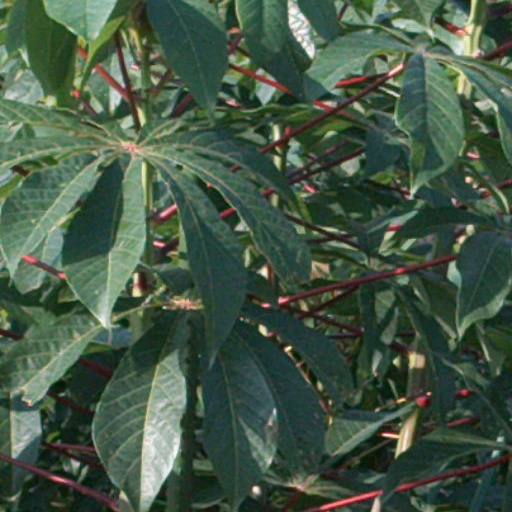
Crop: cassava